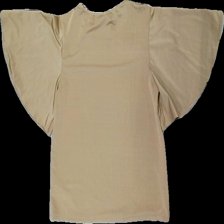
View: back
Type: T-shirt
Category: Ladies
Brand: H&M
Colors: Beige
Material: 100% polyester
Pattern: Other
Cut: C-collar
Size: S
Season: All
Stains: Minor
Damage: liten smuts fläck
Damage location: bottom left
Price range: <50
Recommended usage: Reuse
Description: t-shirt med vida ärmar